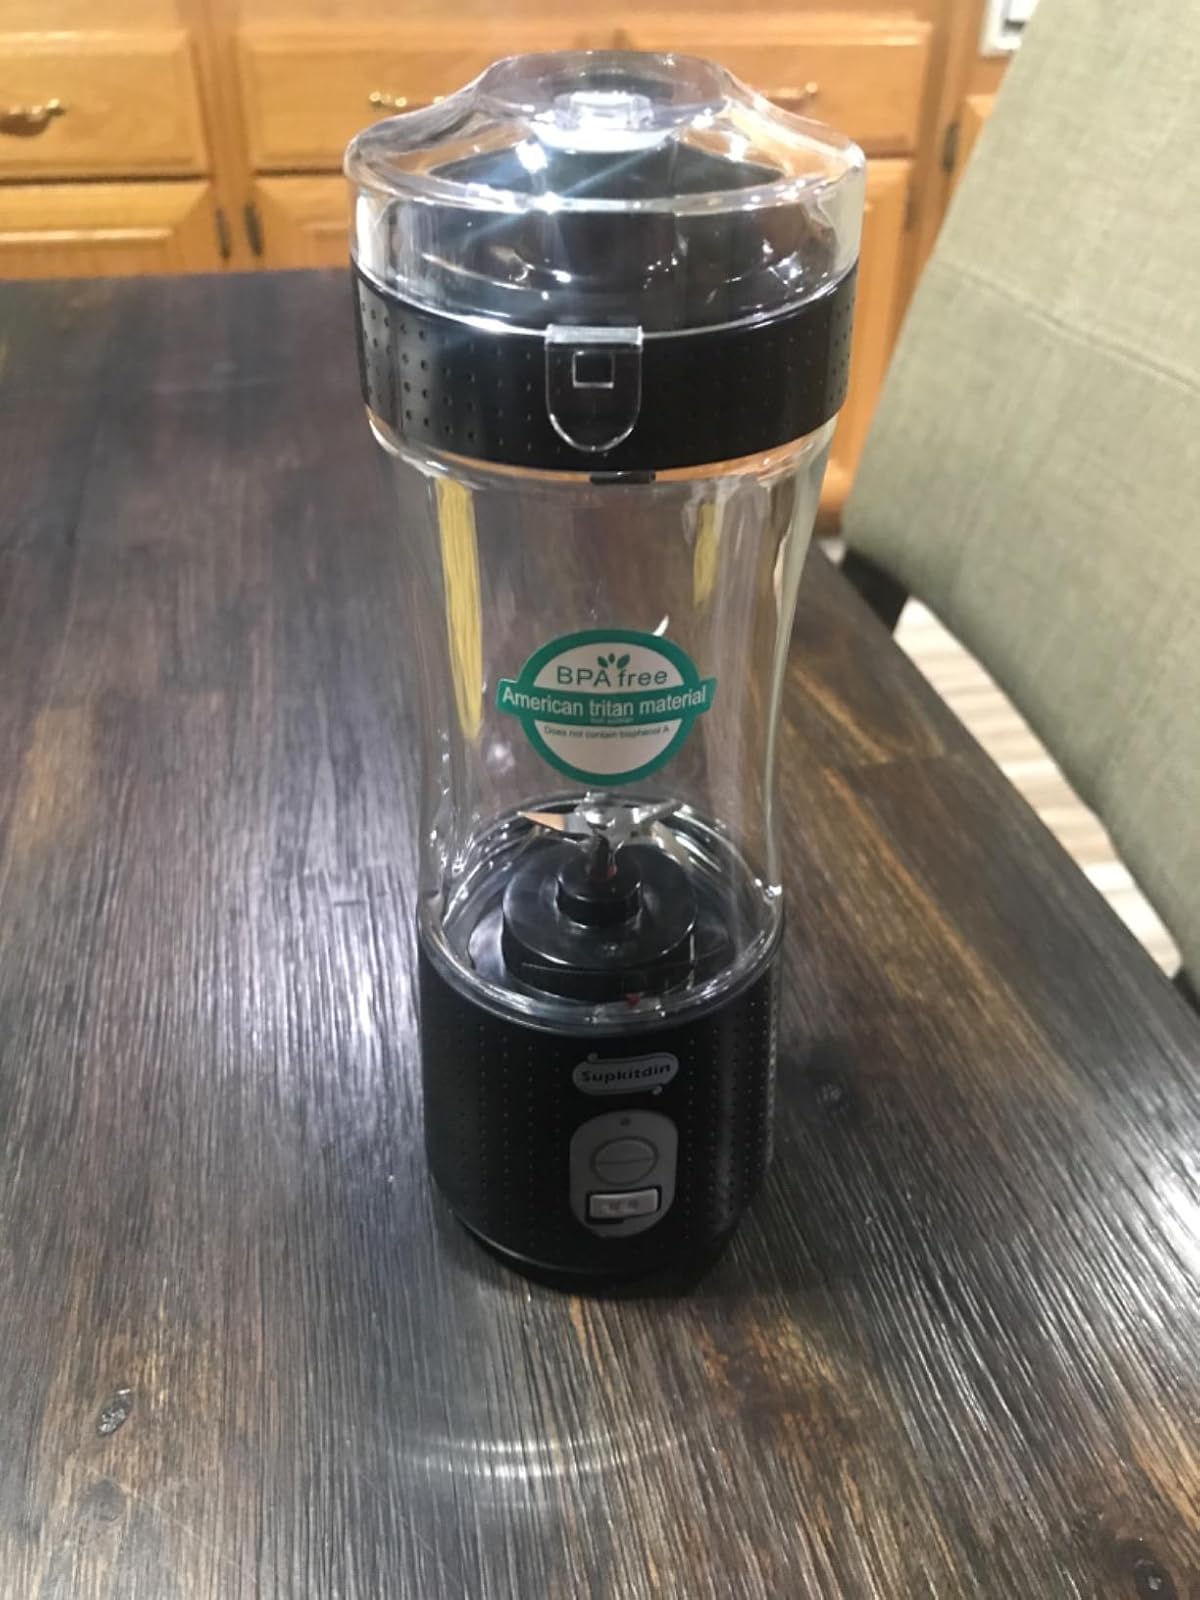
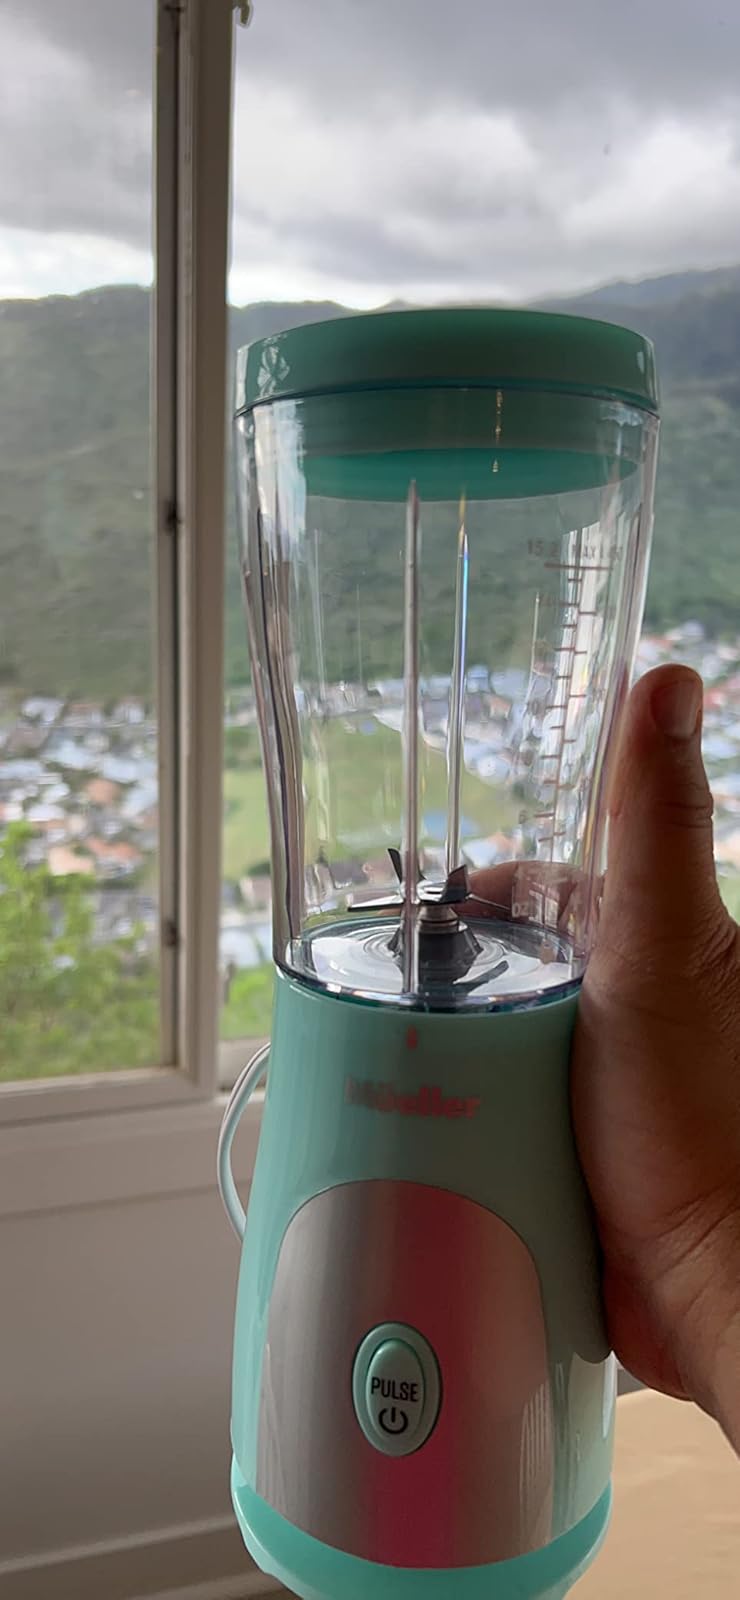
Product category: items_blender
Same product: no